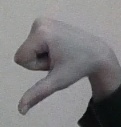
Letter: waw